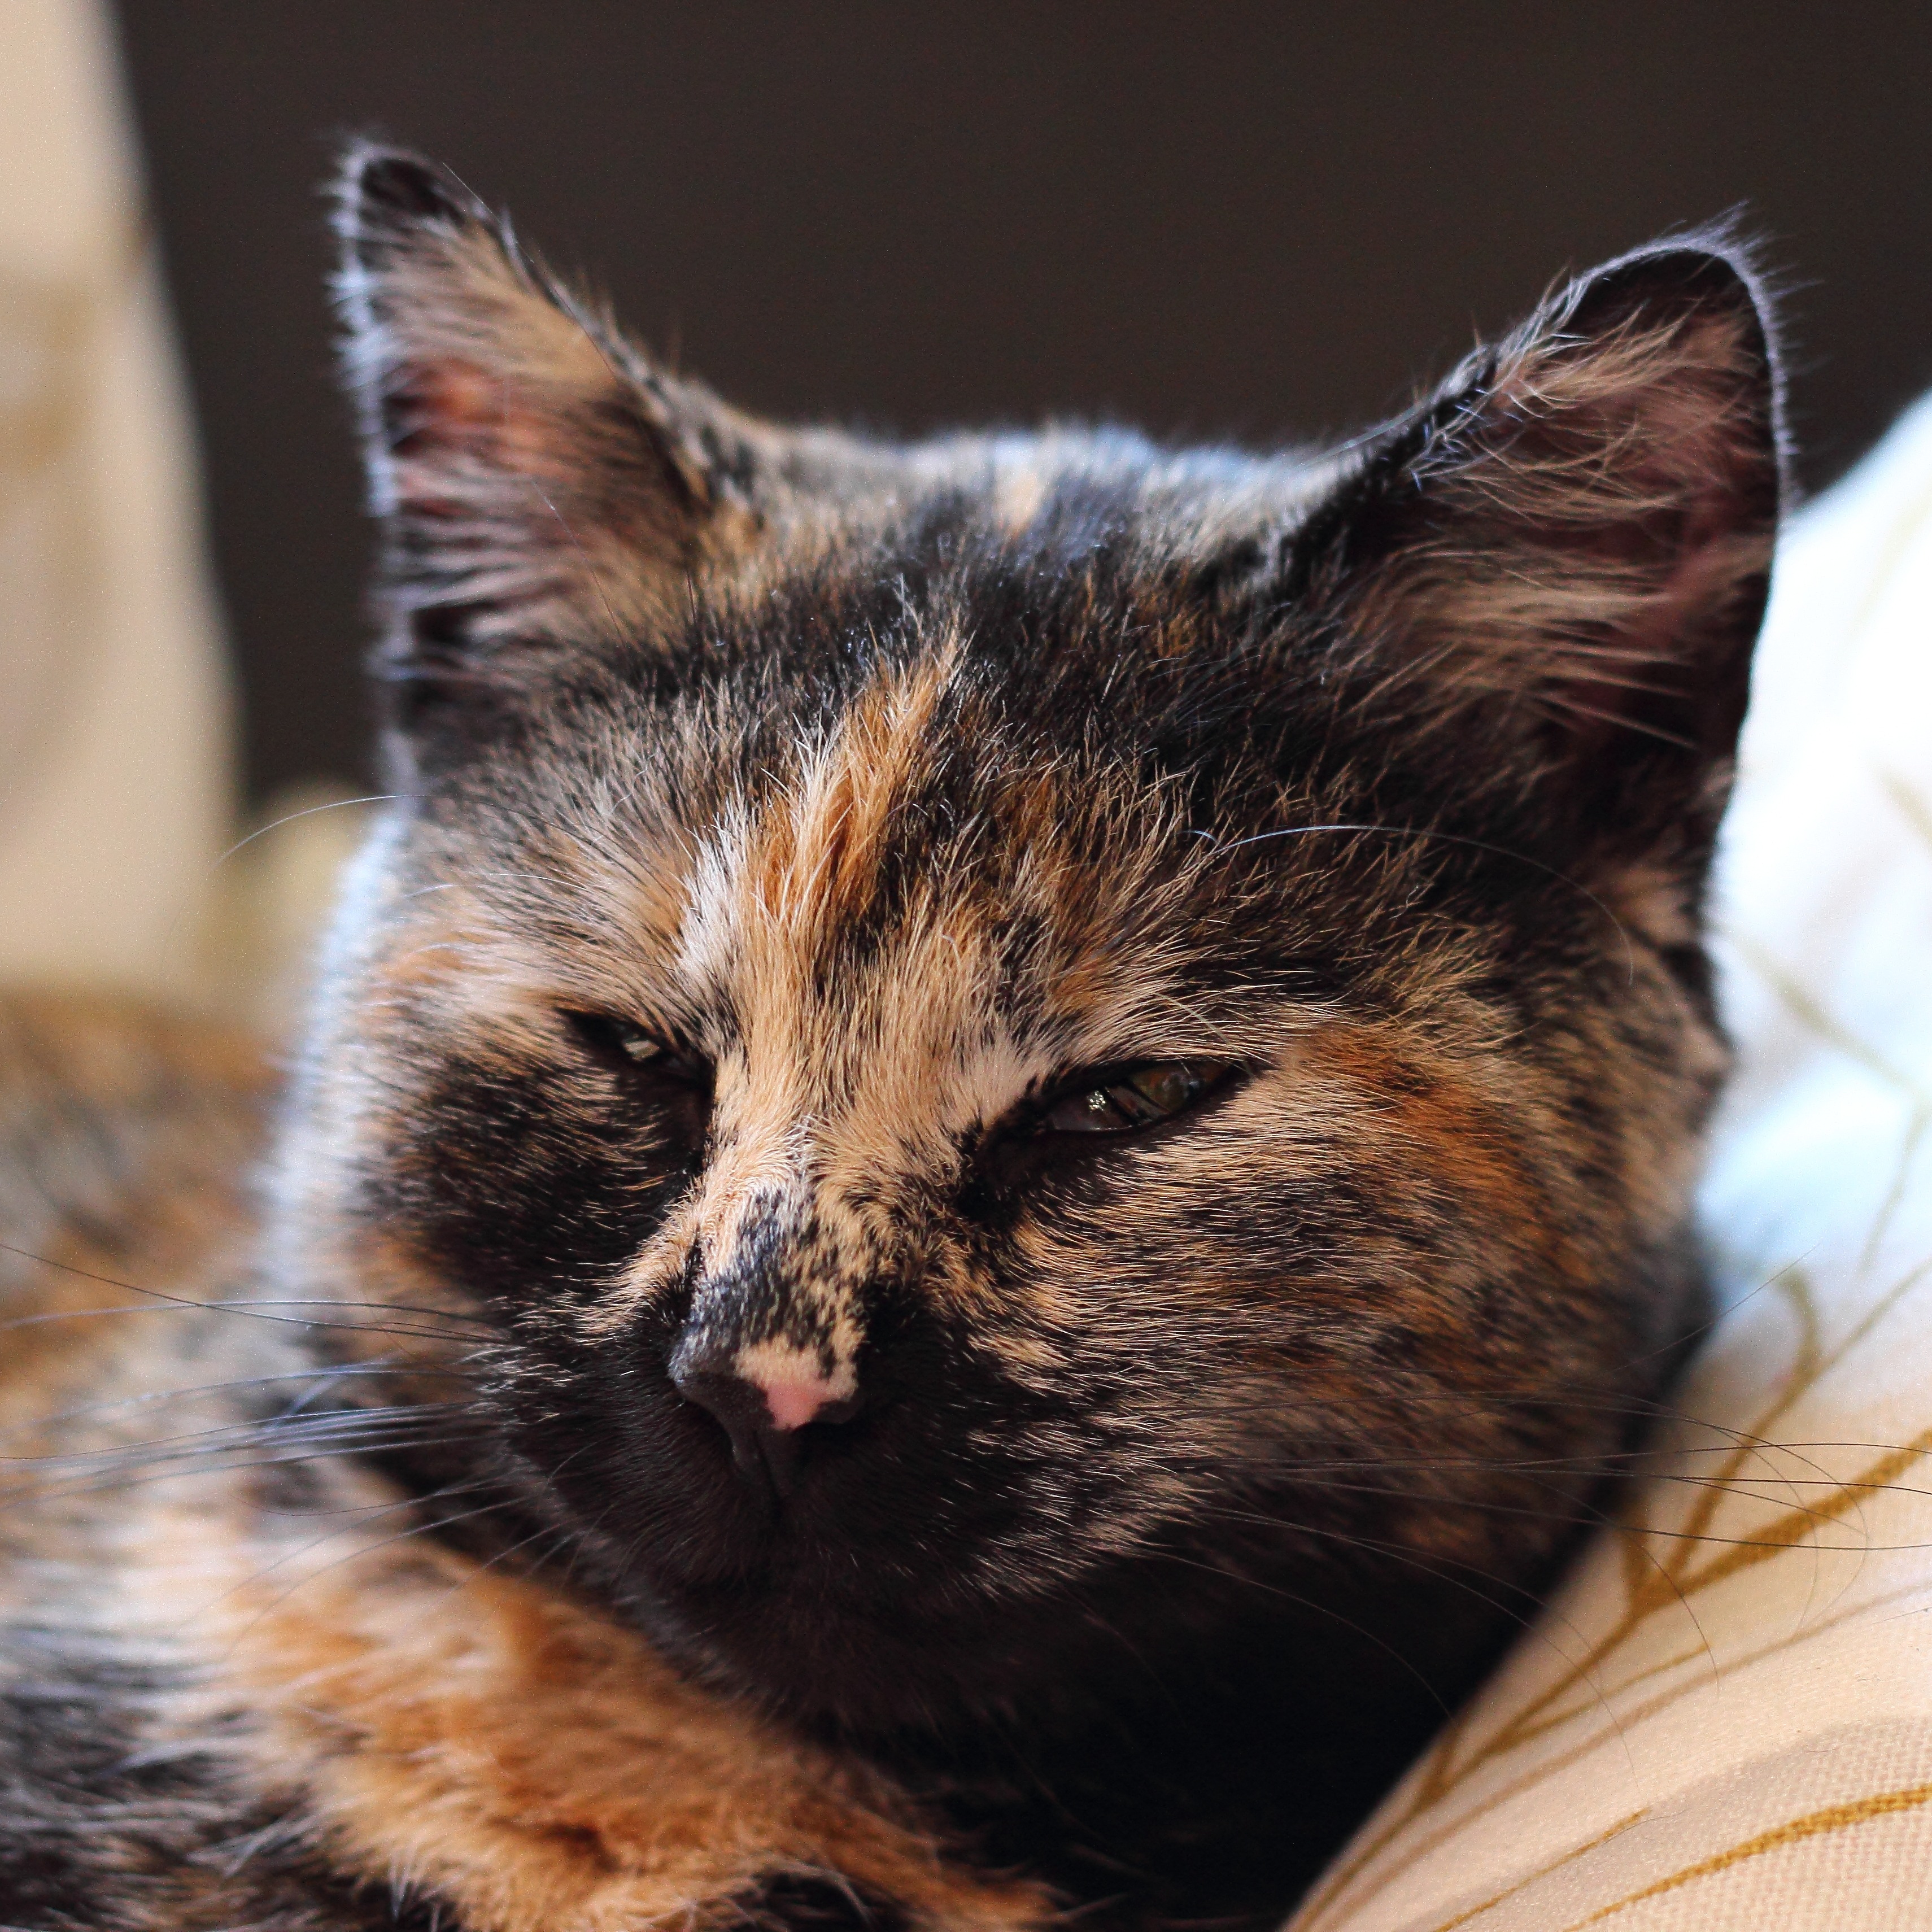
animal, pet, portrait, kitten, cat, mammal, close up, nose, whiskers, snout, eye, head, skin, vertebrate, expression, lucky cat, tabby cat, small to medium sized cats, cat like mammal